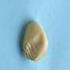
Maize quality: Good